Cadiz Masonic Lodge No. 121 F. and A.M.

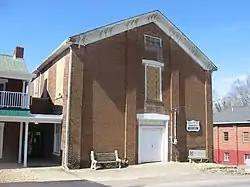
Photo in 2014

The Cadiz Masonic Lodge No. 121 F. and A.M., at Jefferson and Monroe Sts. in Cadiz, Kentucky, was built around 1854. It was listed on the National Register of Historic Places in 1979.